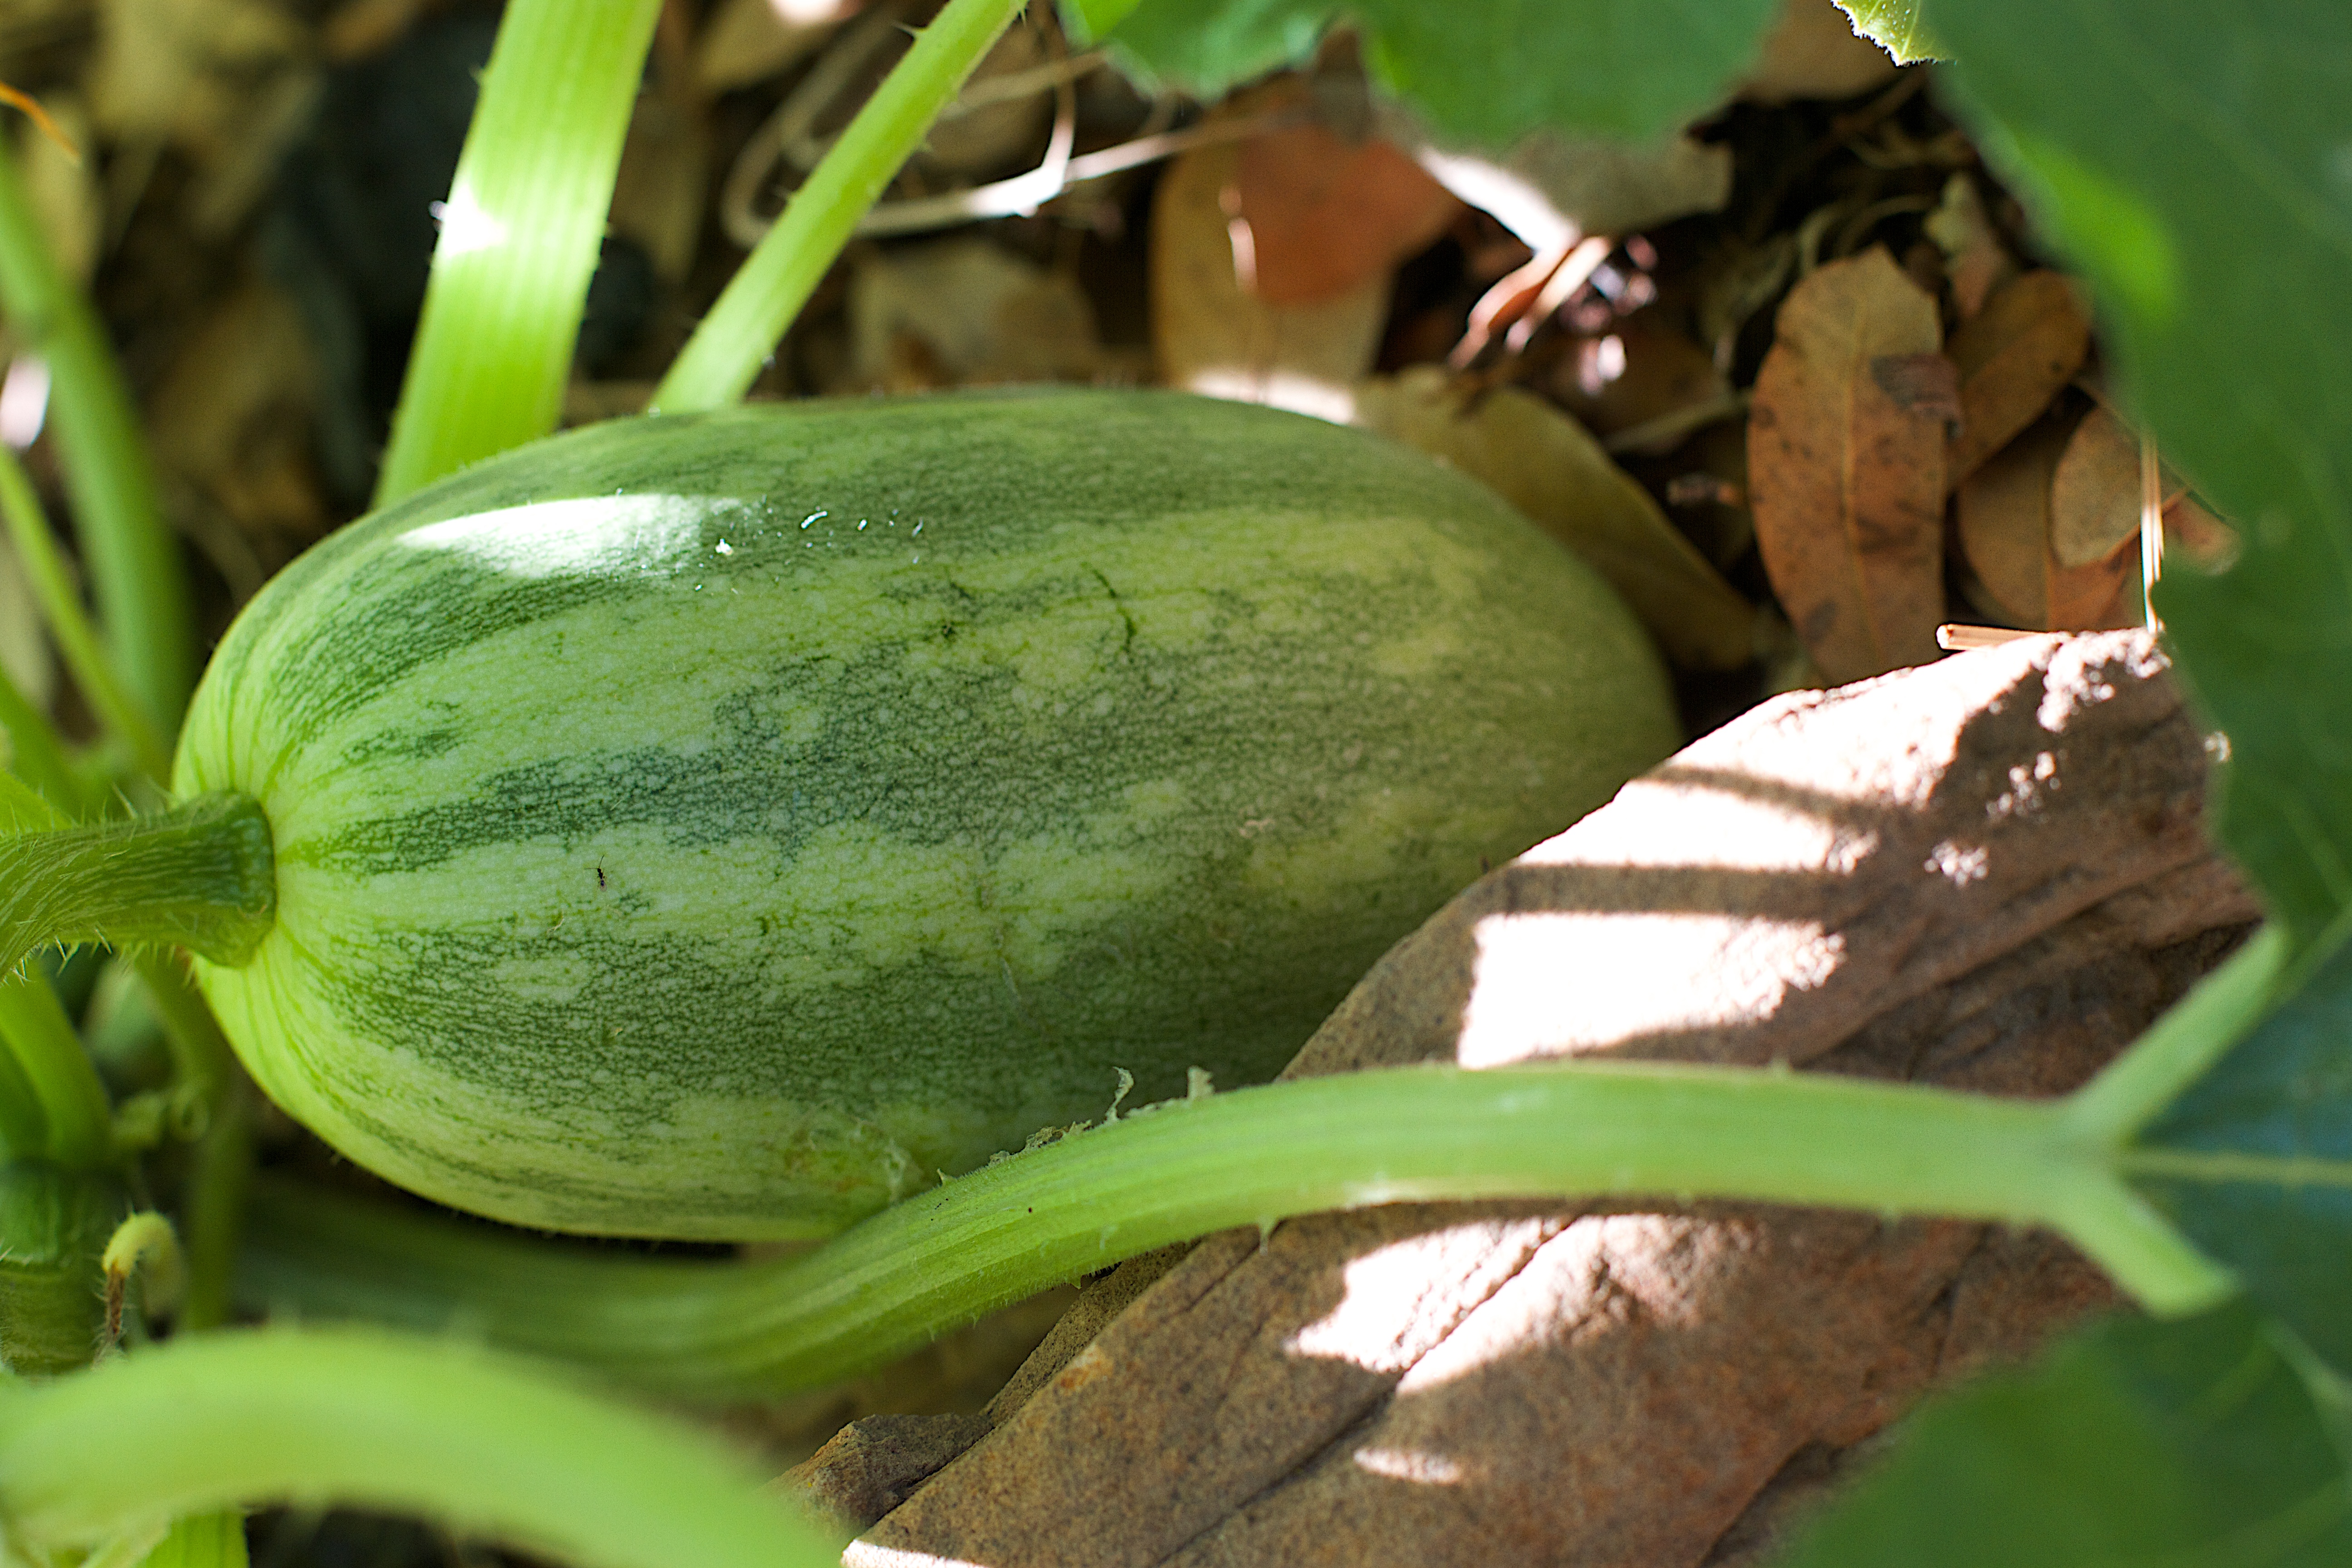
plant, fruit, flower, food, green, produce, vegetable, botany, squash, gourd, melon, cucurbita, flowering plant, land plant, cucumber gourd and melon family